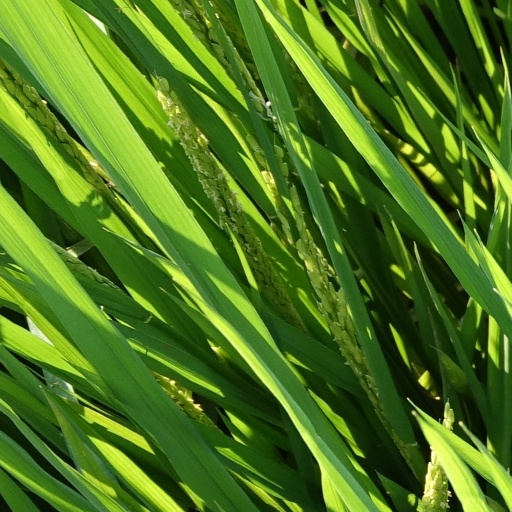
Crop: rice